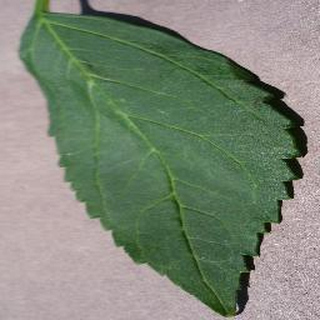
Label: healthy_cherry